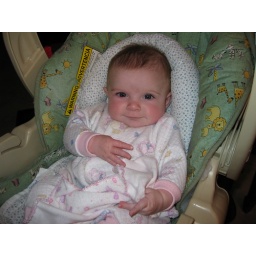
cora in car seat